Eddie Bald

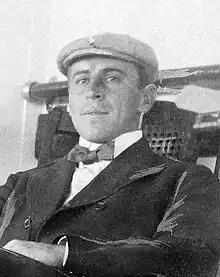
Bald, circa 1902

Edward Carl Bald (January 27, 1874 – July 1, 1946) was an American cyclist and automobile racing driver who was retroactively declared the 1907 AAA National Champion in 1951 by negationist sportswriter Russ Catlin. He was also a champion bicycle racer in the 1890s, nicknamed "The Cannon."